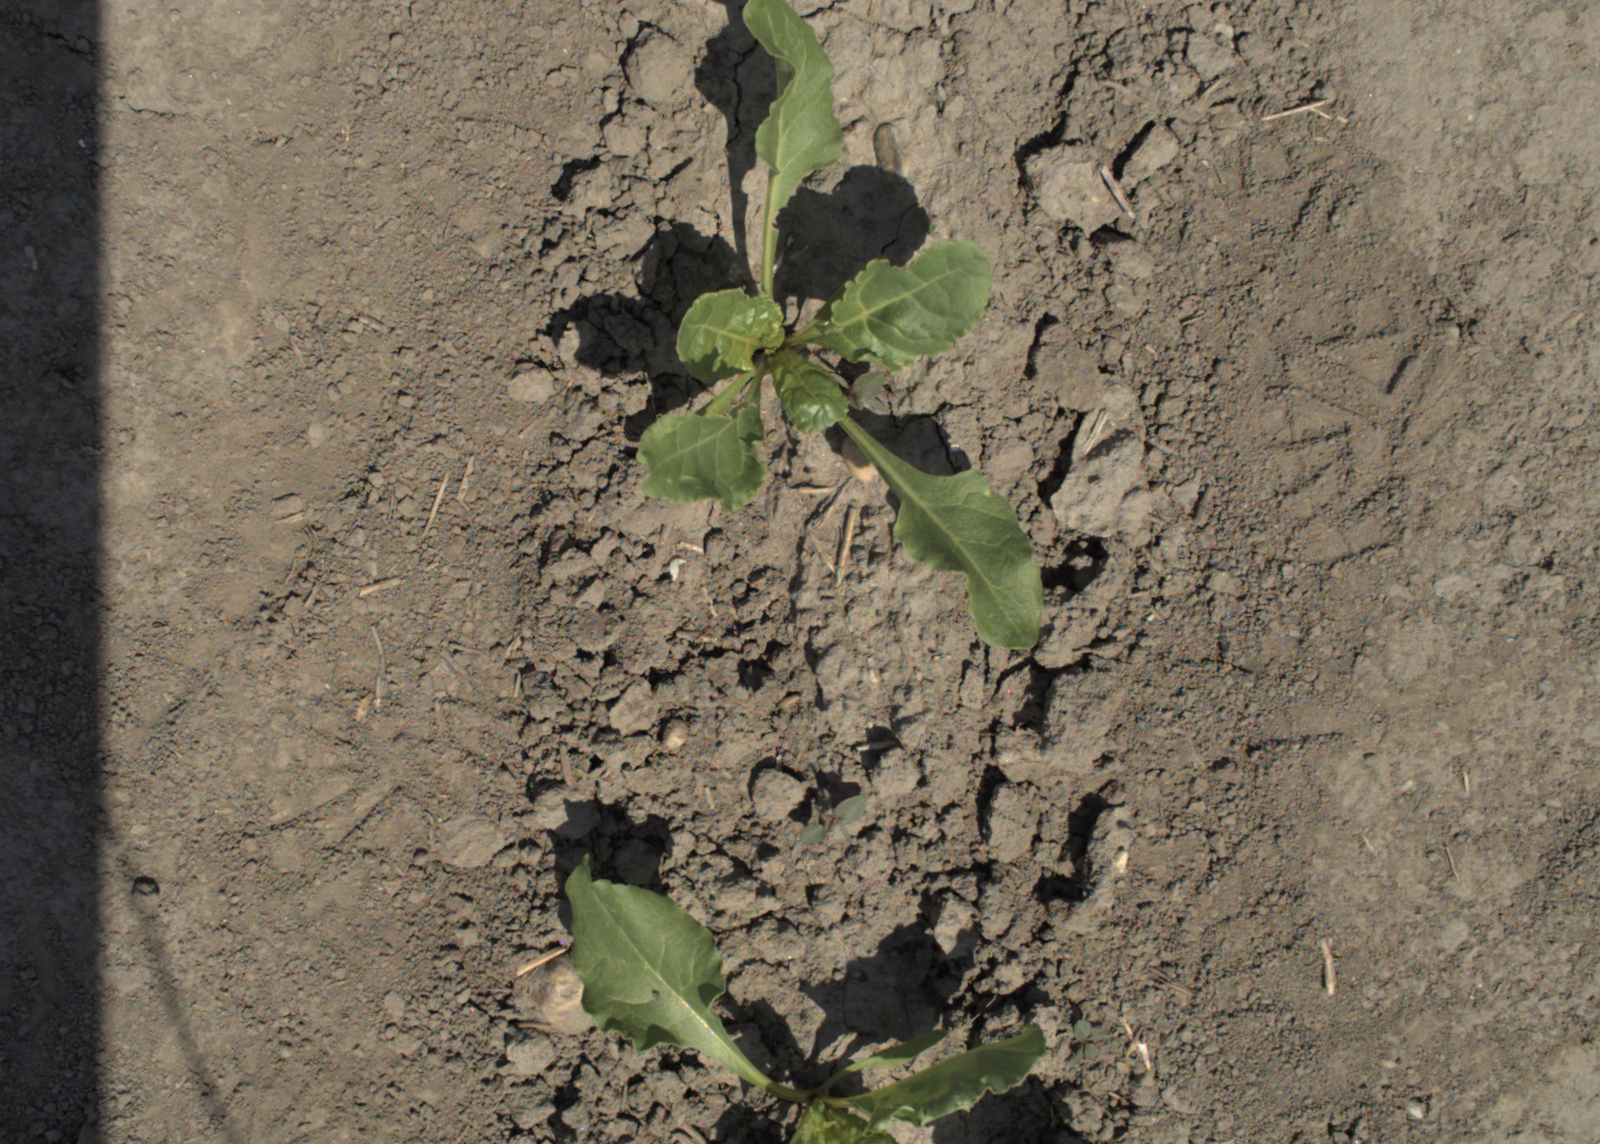
Capture date: 10.06.2021 12:34:48
Weather: sunny
Wind: light
Seeding date: 27.04.2021
Plant canopy height (mm): 797